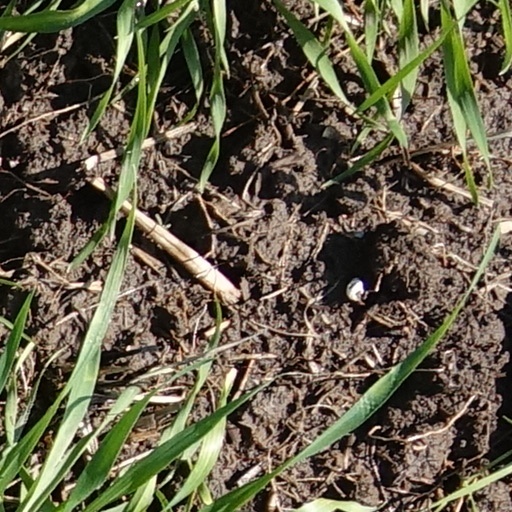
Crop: wheat